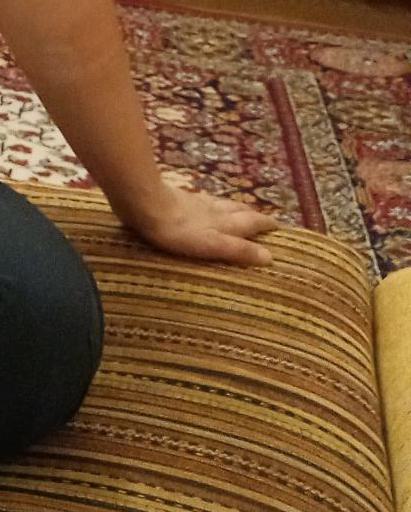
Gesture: no_gesture